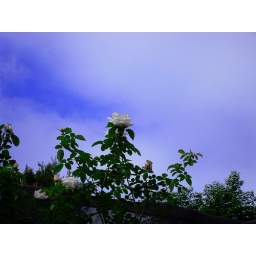
rose white in teh sky